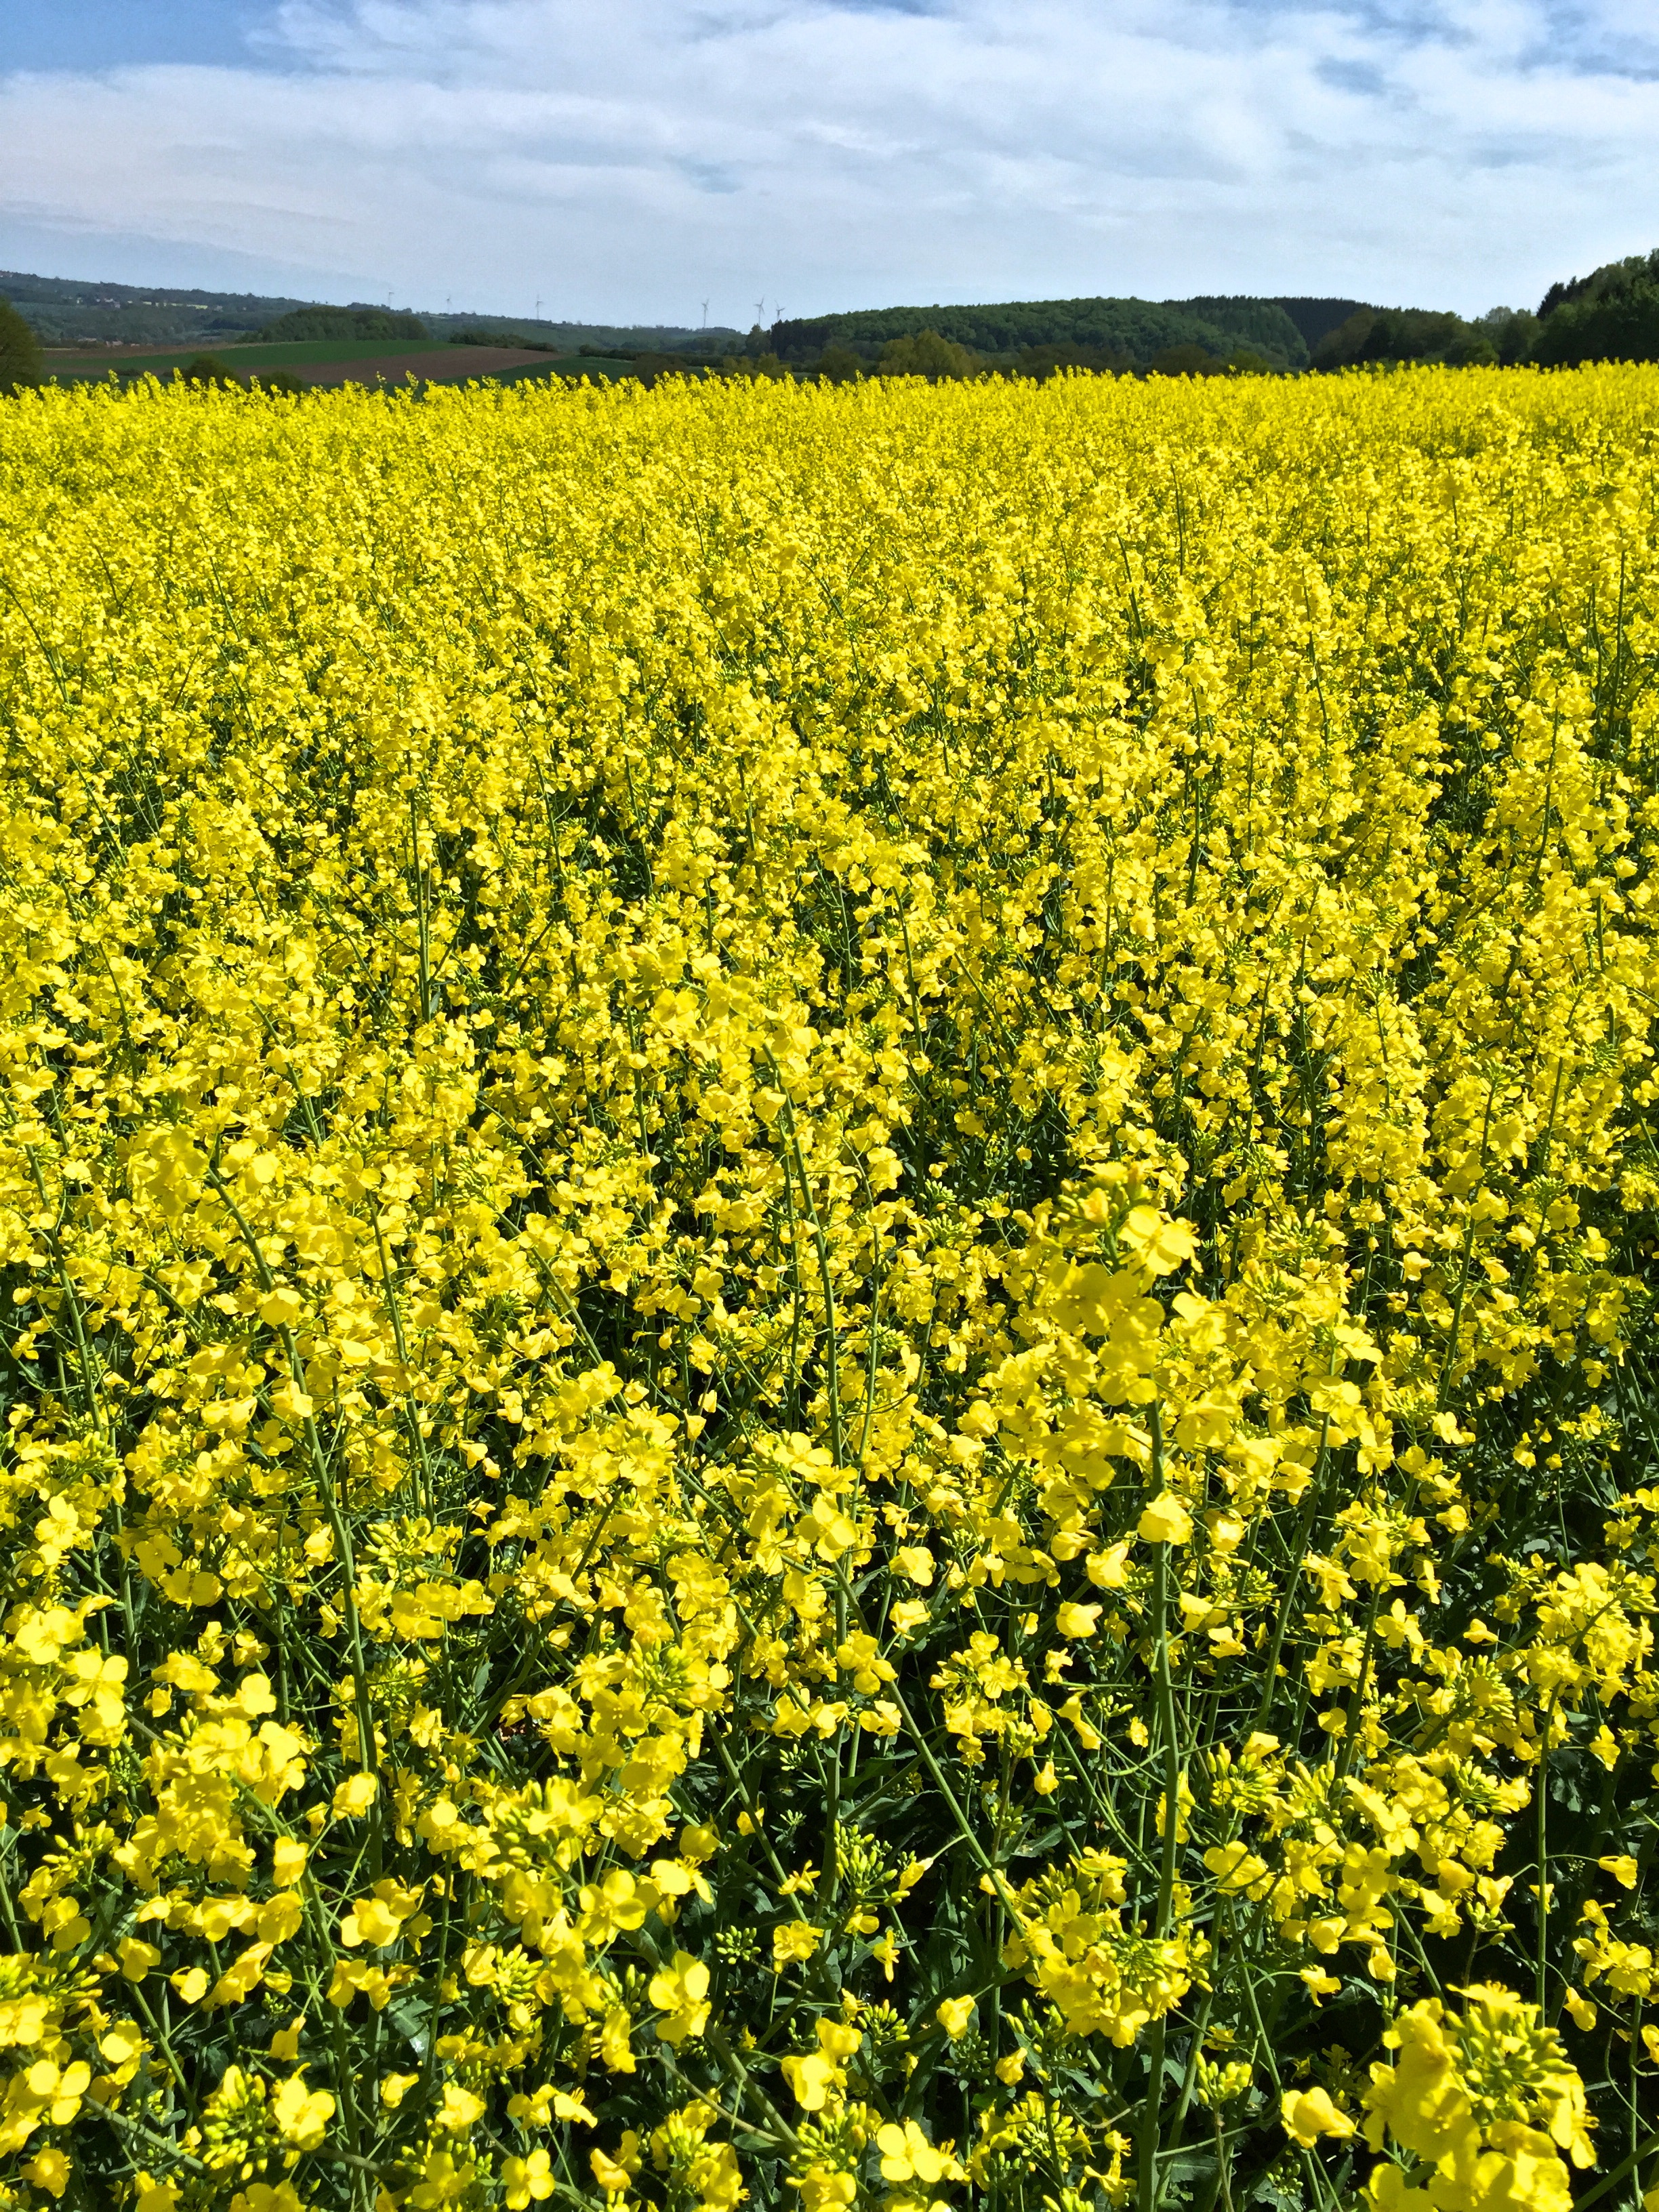
landscape, nature, blossom, plant, sky, field, meadow, prairie, flower, bloom, summer, food, produce, vegetable, crop, yellow, agriculture, rapeseed, wildflower, clouds, canola, mustard, brassica, oilseed rape, flowering plant, field of rapeseeds, rape blossoms, rare plant, land plant, mustard plant, mustard and cabbage family, brassica rapa